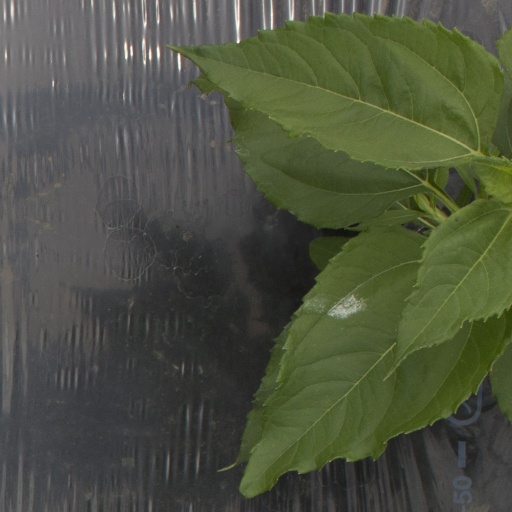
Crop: Jerusalem artichoke